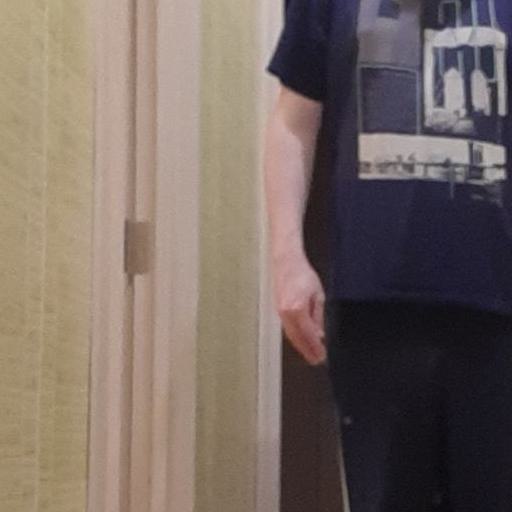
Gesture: no_gesture